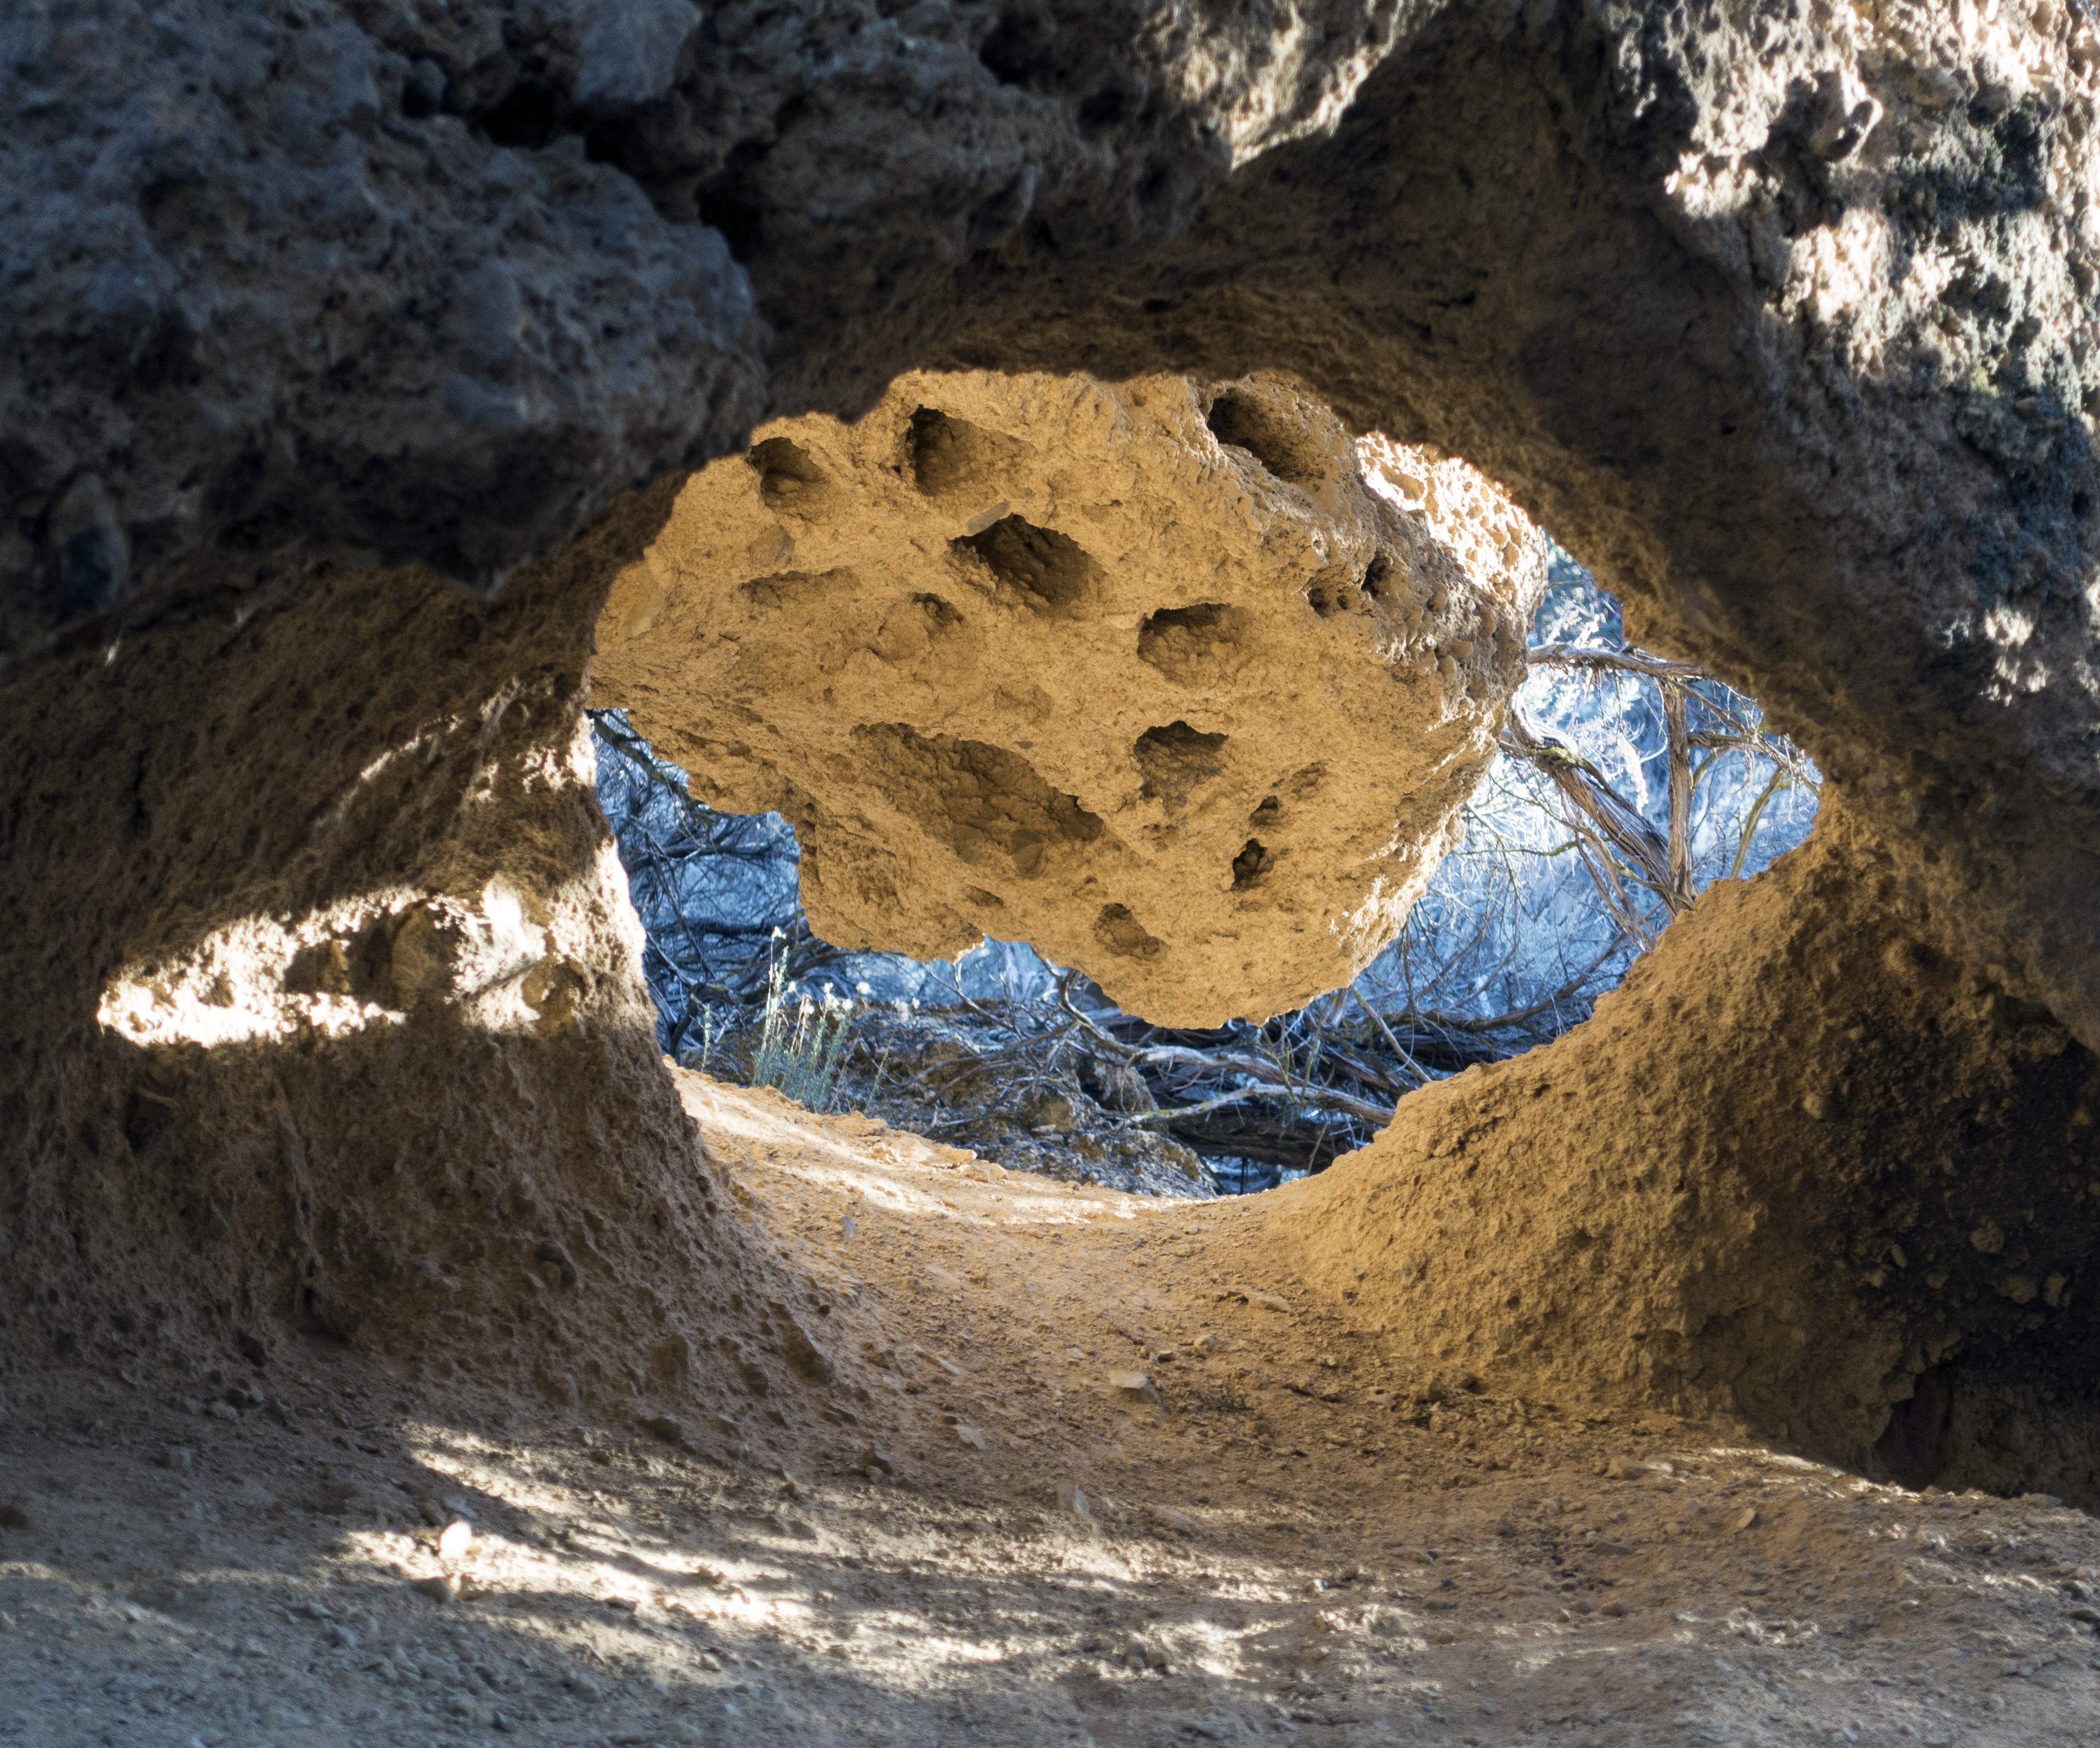
sea, water, nature, rock, tunnel, formation, cave, soil, blue, terrain, material, geology, oregon, sonycybershotrx100iii, smithrockstatepark, landform